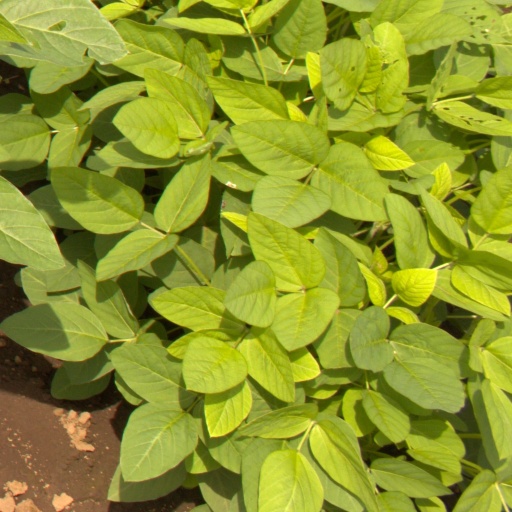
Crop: soybean